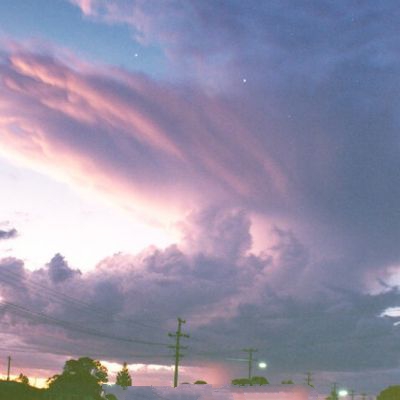
Cloud type: Cumulonimbus (Cb)